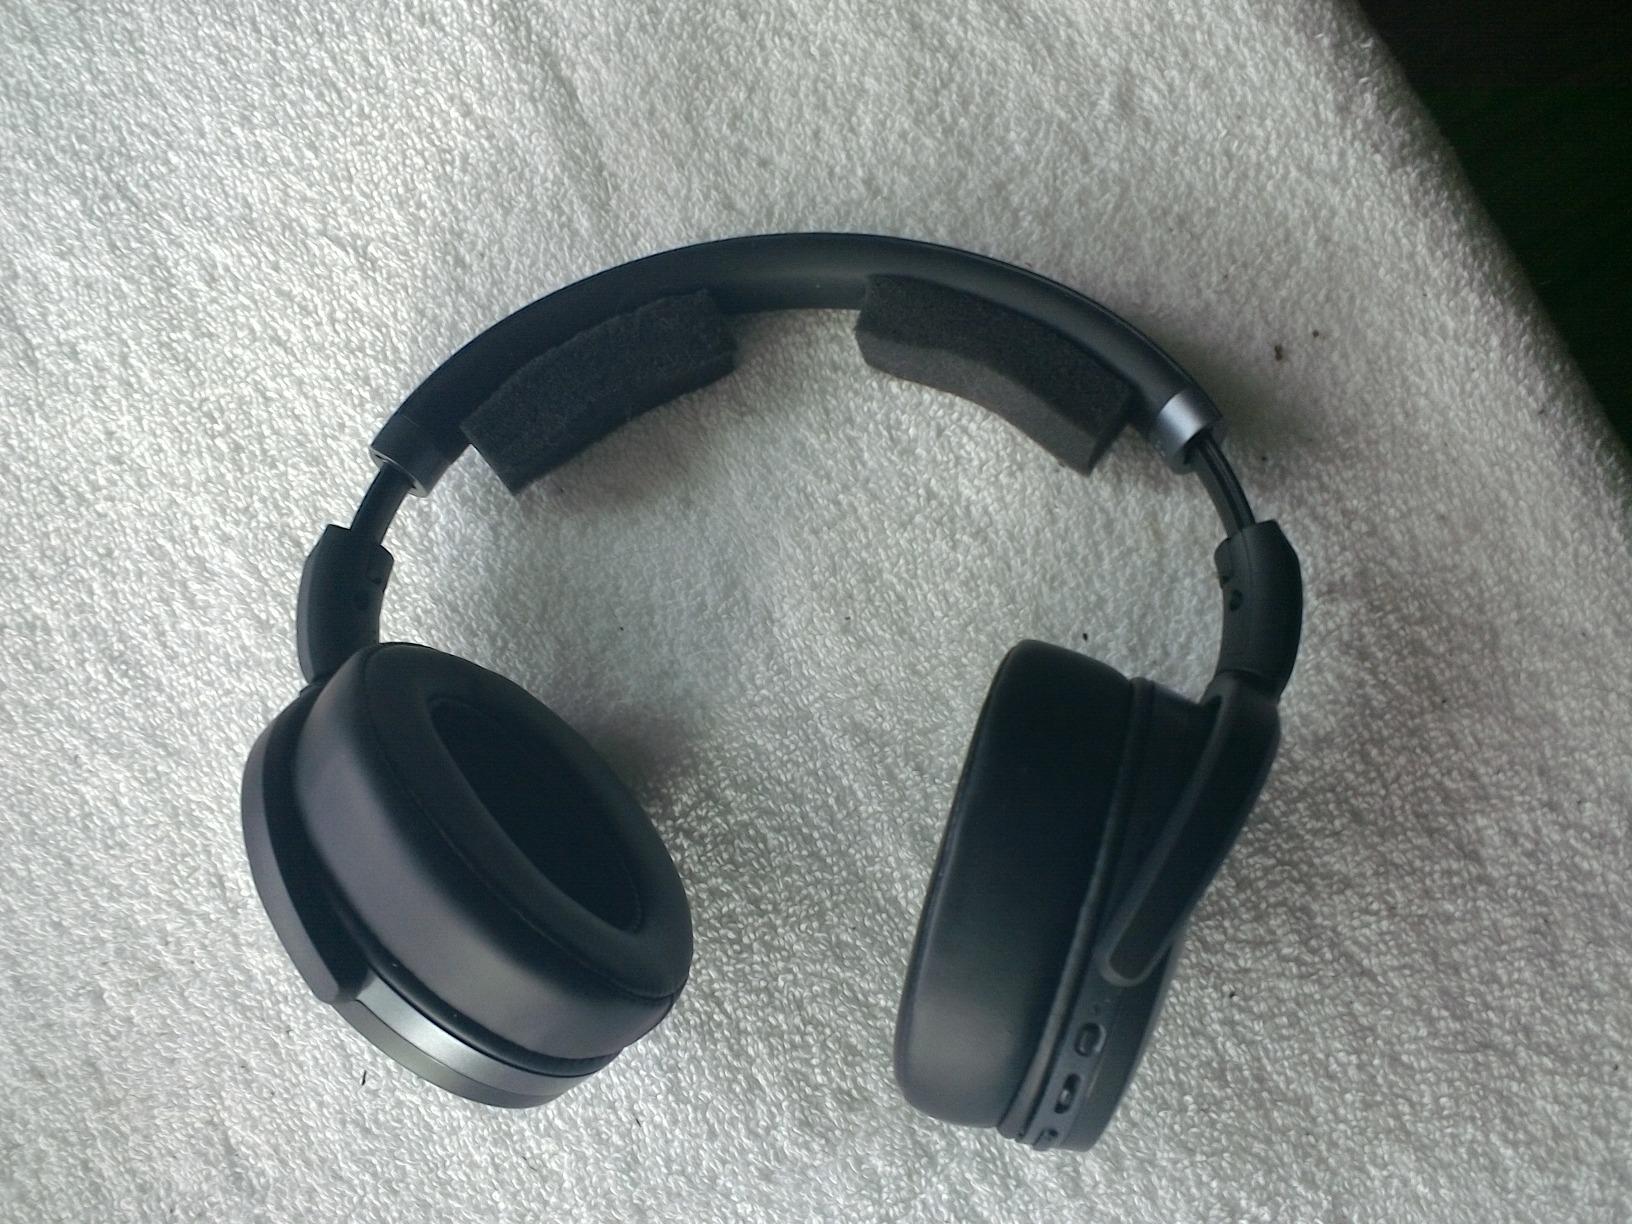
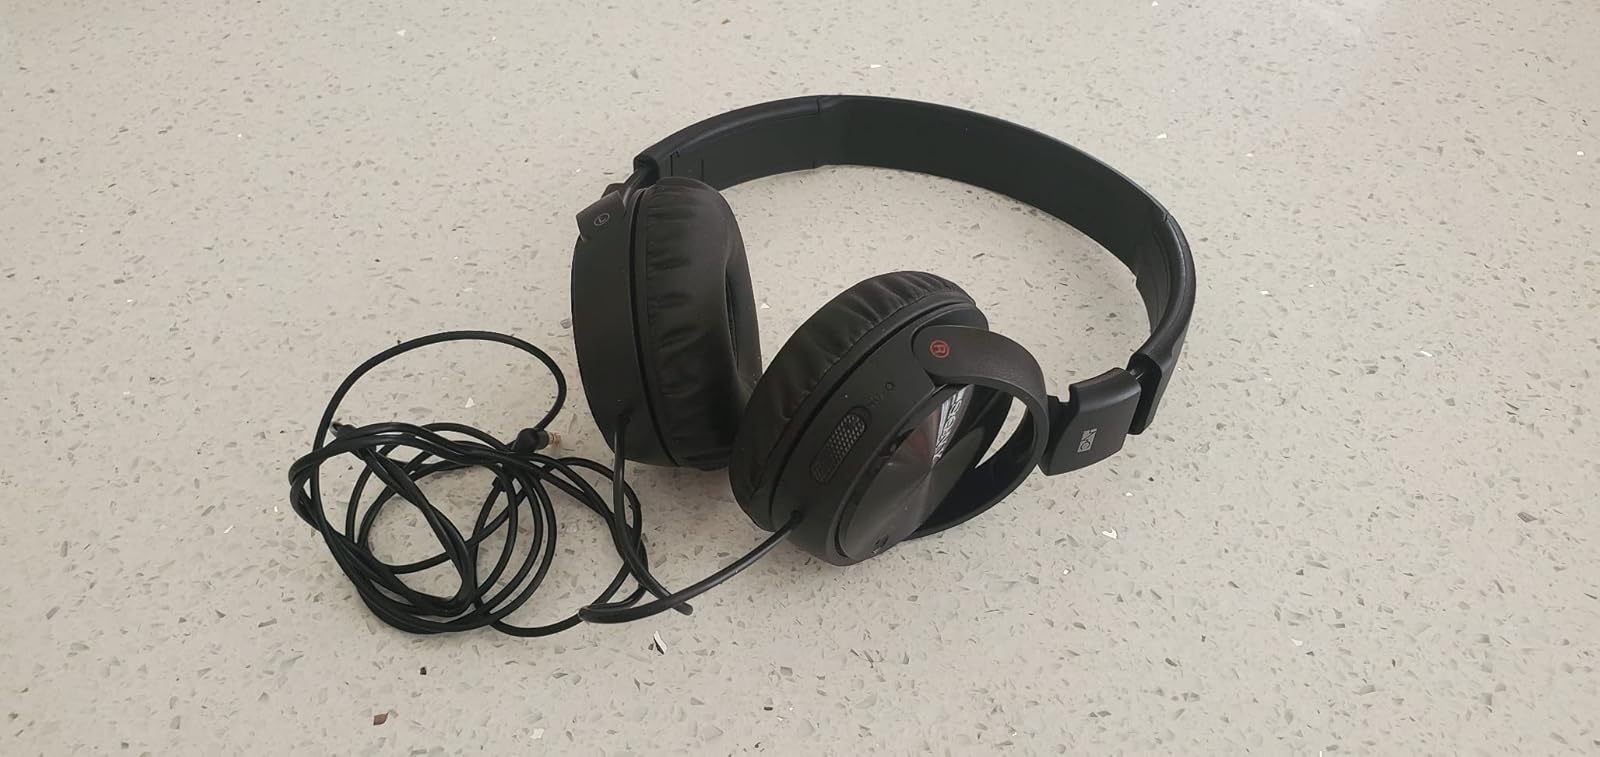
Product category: headphones
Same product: no